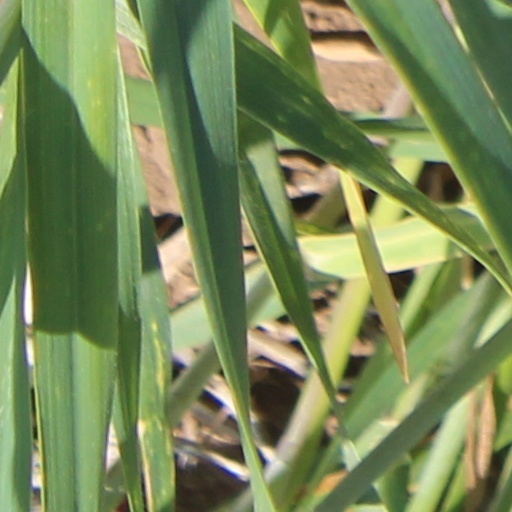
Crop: wheat